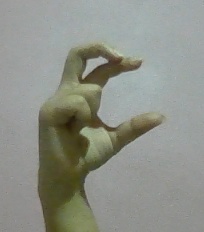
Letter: thal